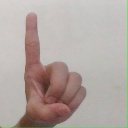
अक्षर: ड